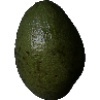
Label: Avocado 1